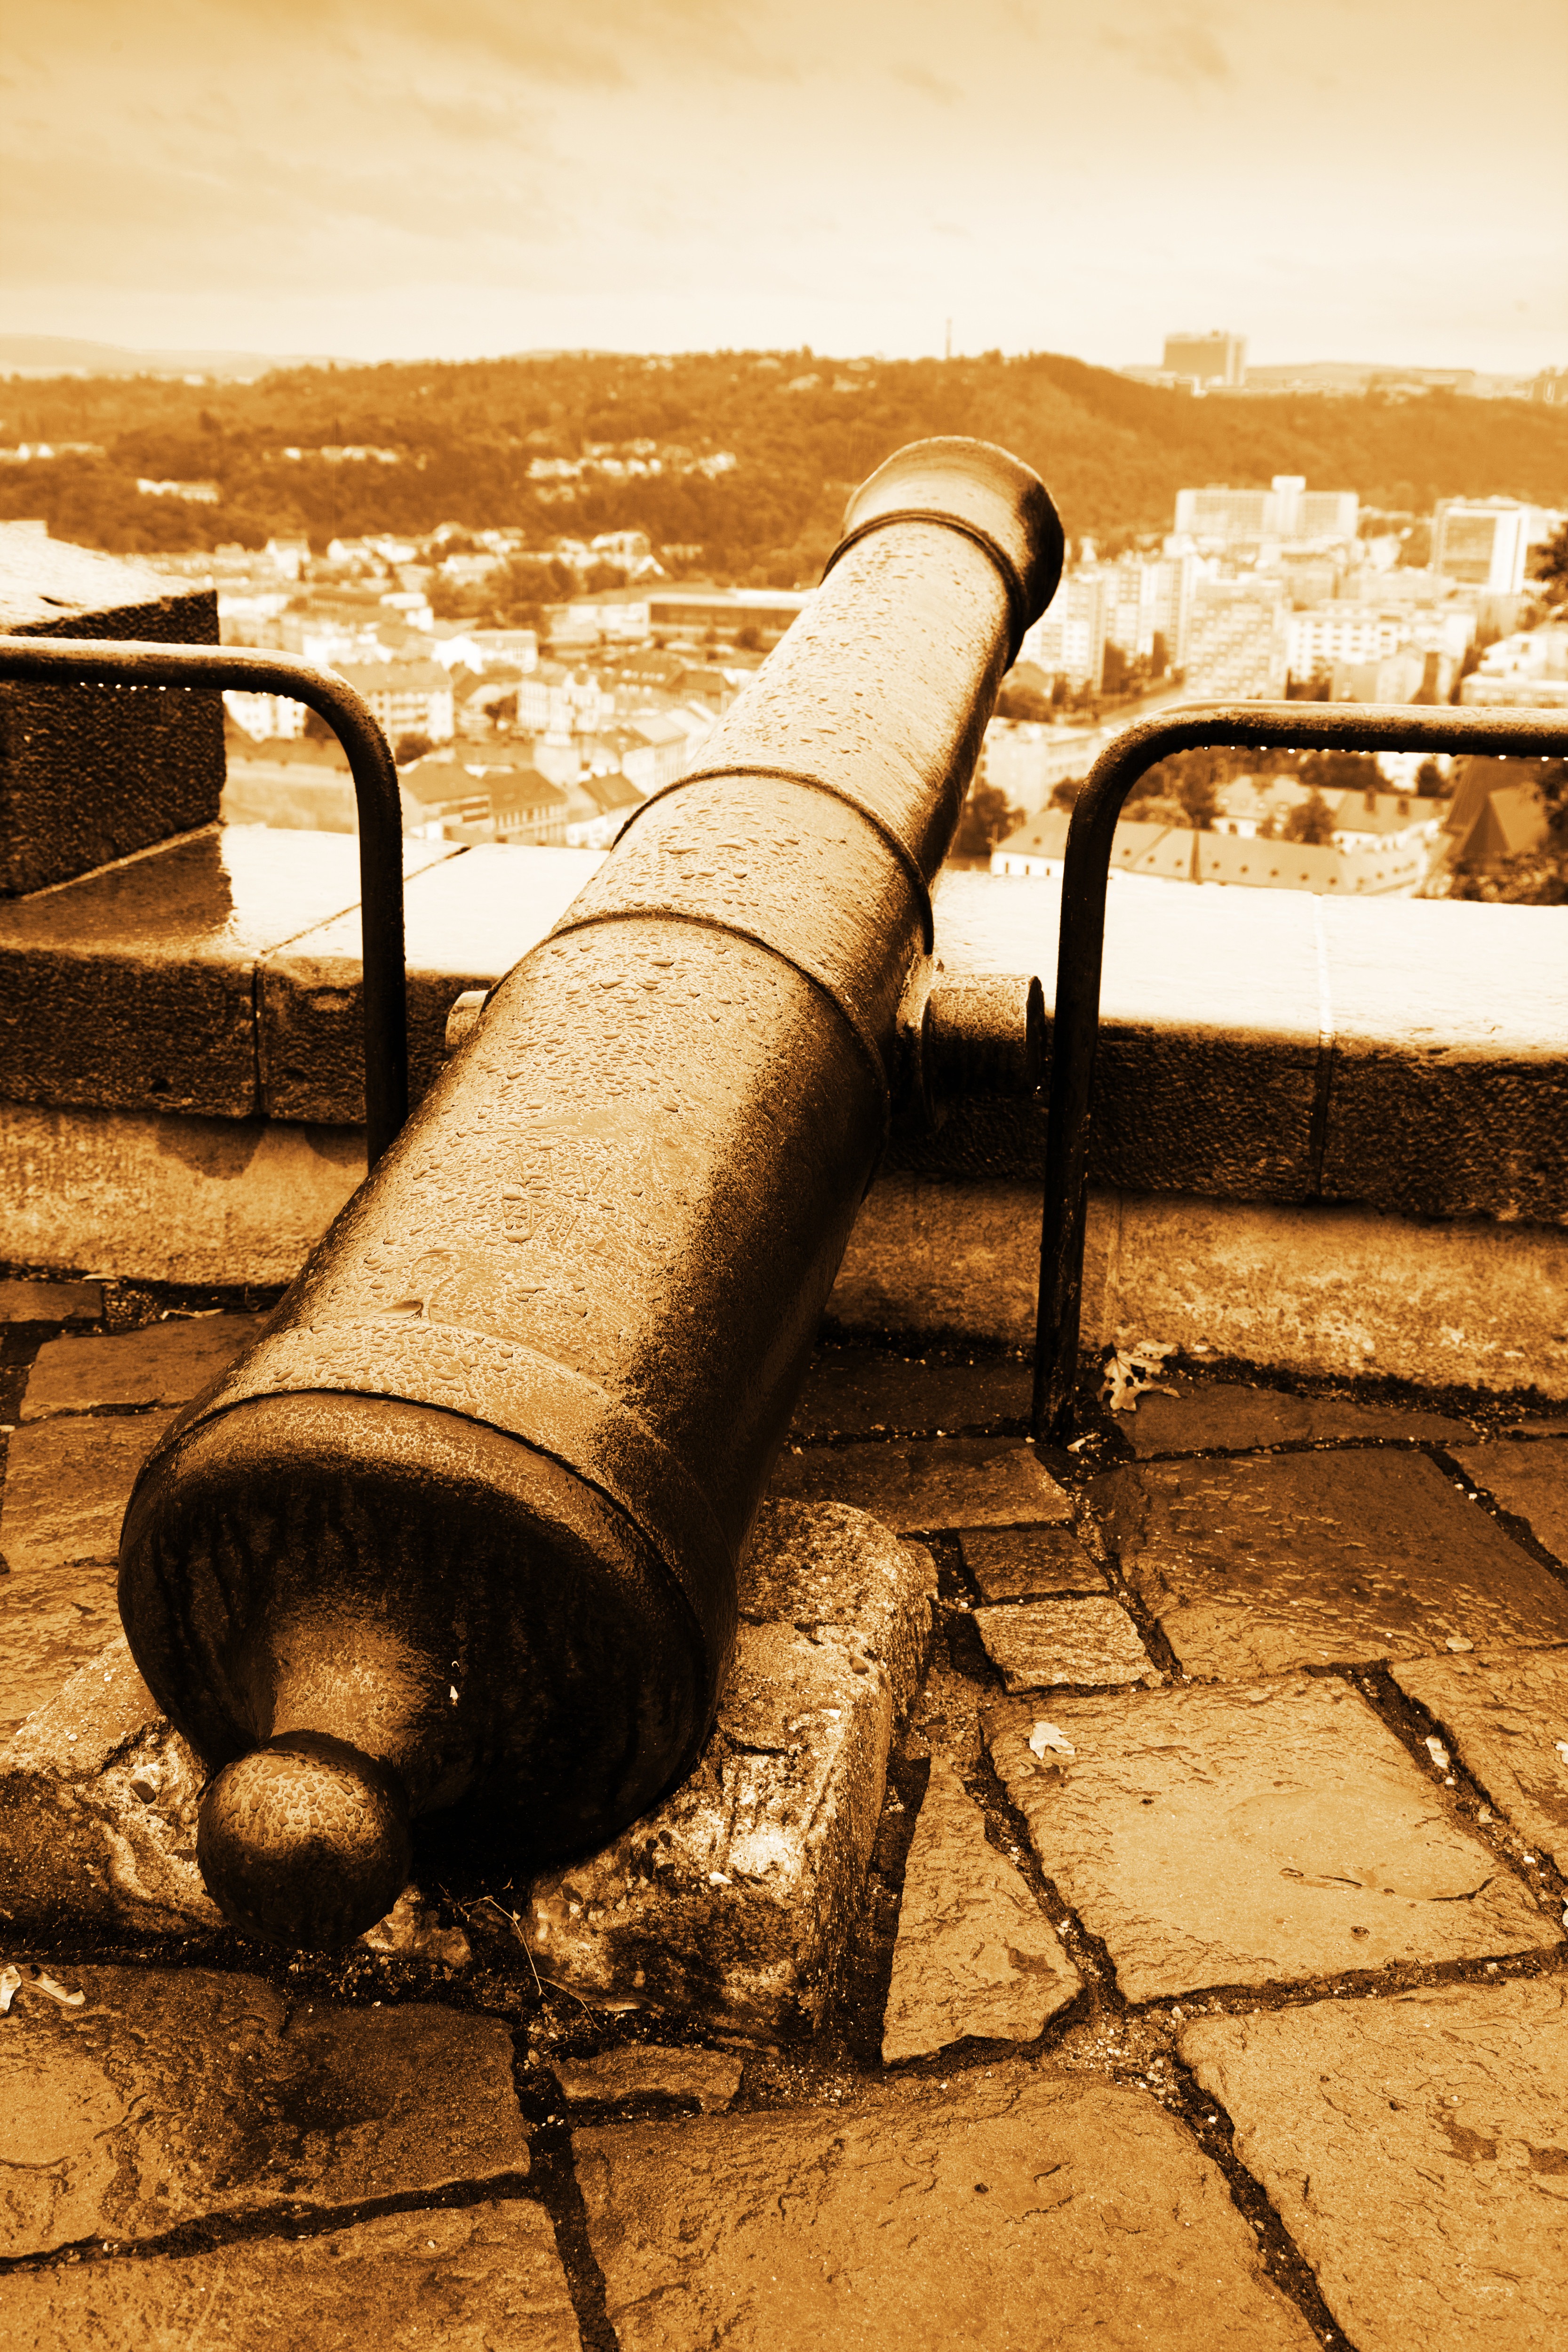
water, wood, vintage, antique, old, steel, military, army, metal, ancient, historic, object, weapon, war, battle, temple, photograph, gun, shoot, history, cannon, iron, historical, shape, artillery, man made object